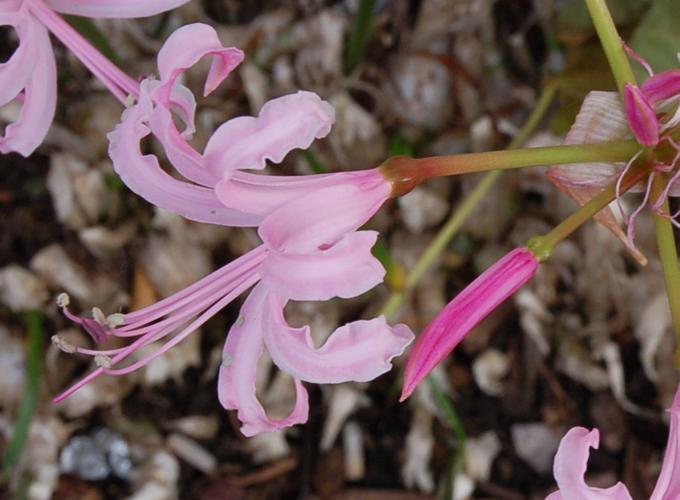
Label: cape flower